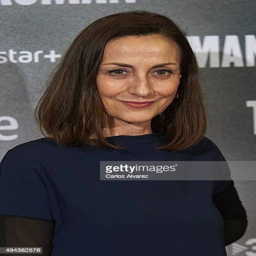
actor attends the premiere at the cinema